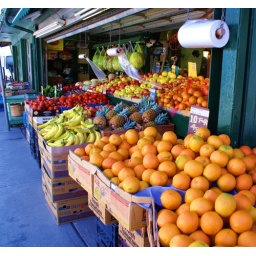
a sidewalk market in Toronto